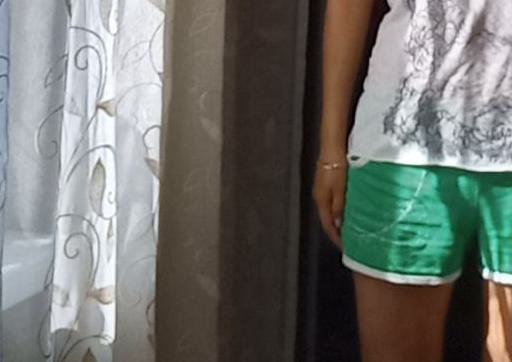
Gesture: no_gesture